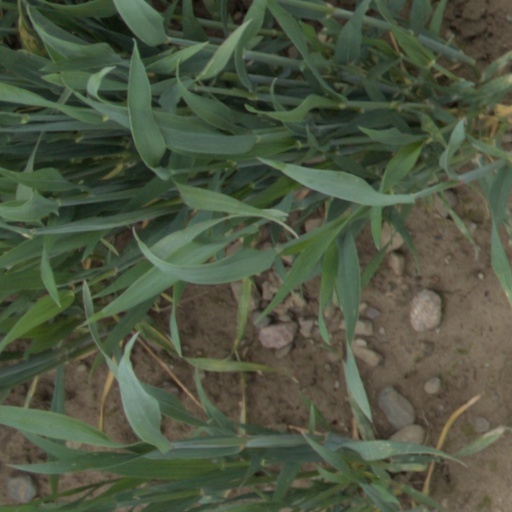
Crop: wheat